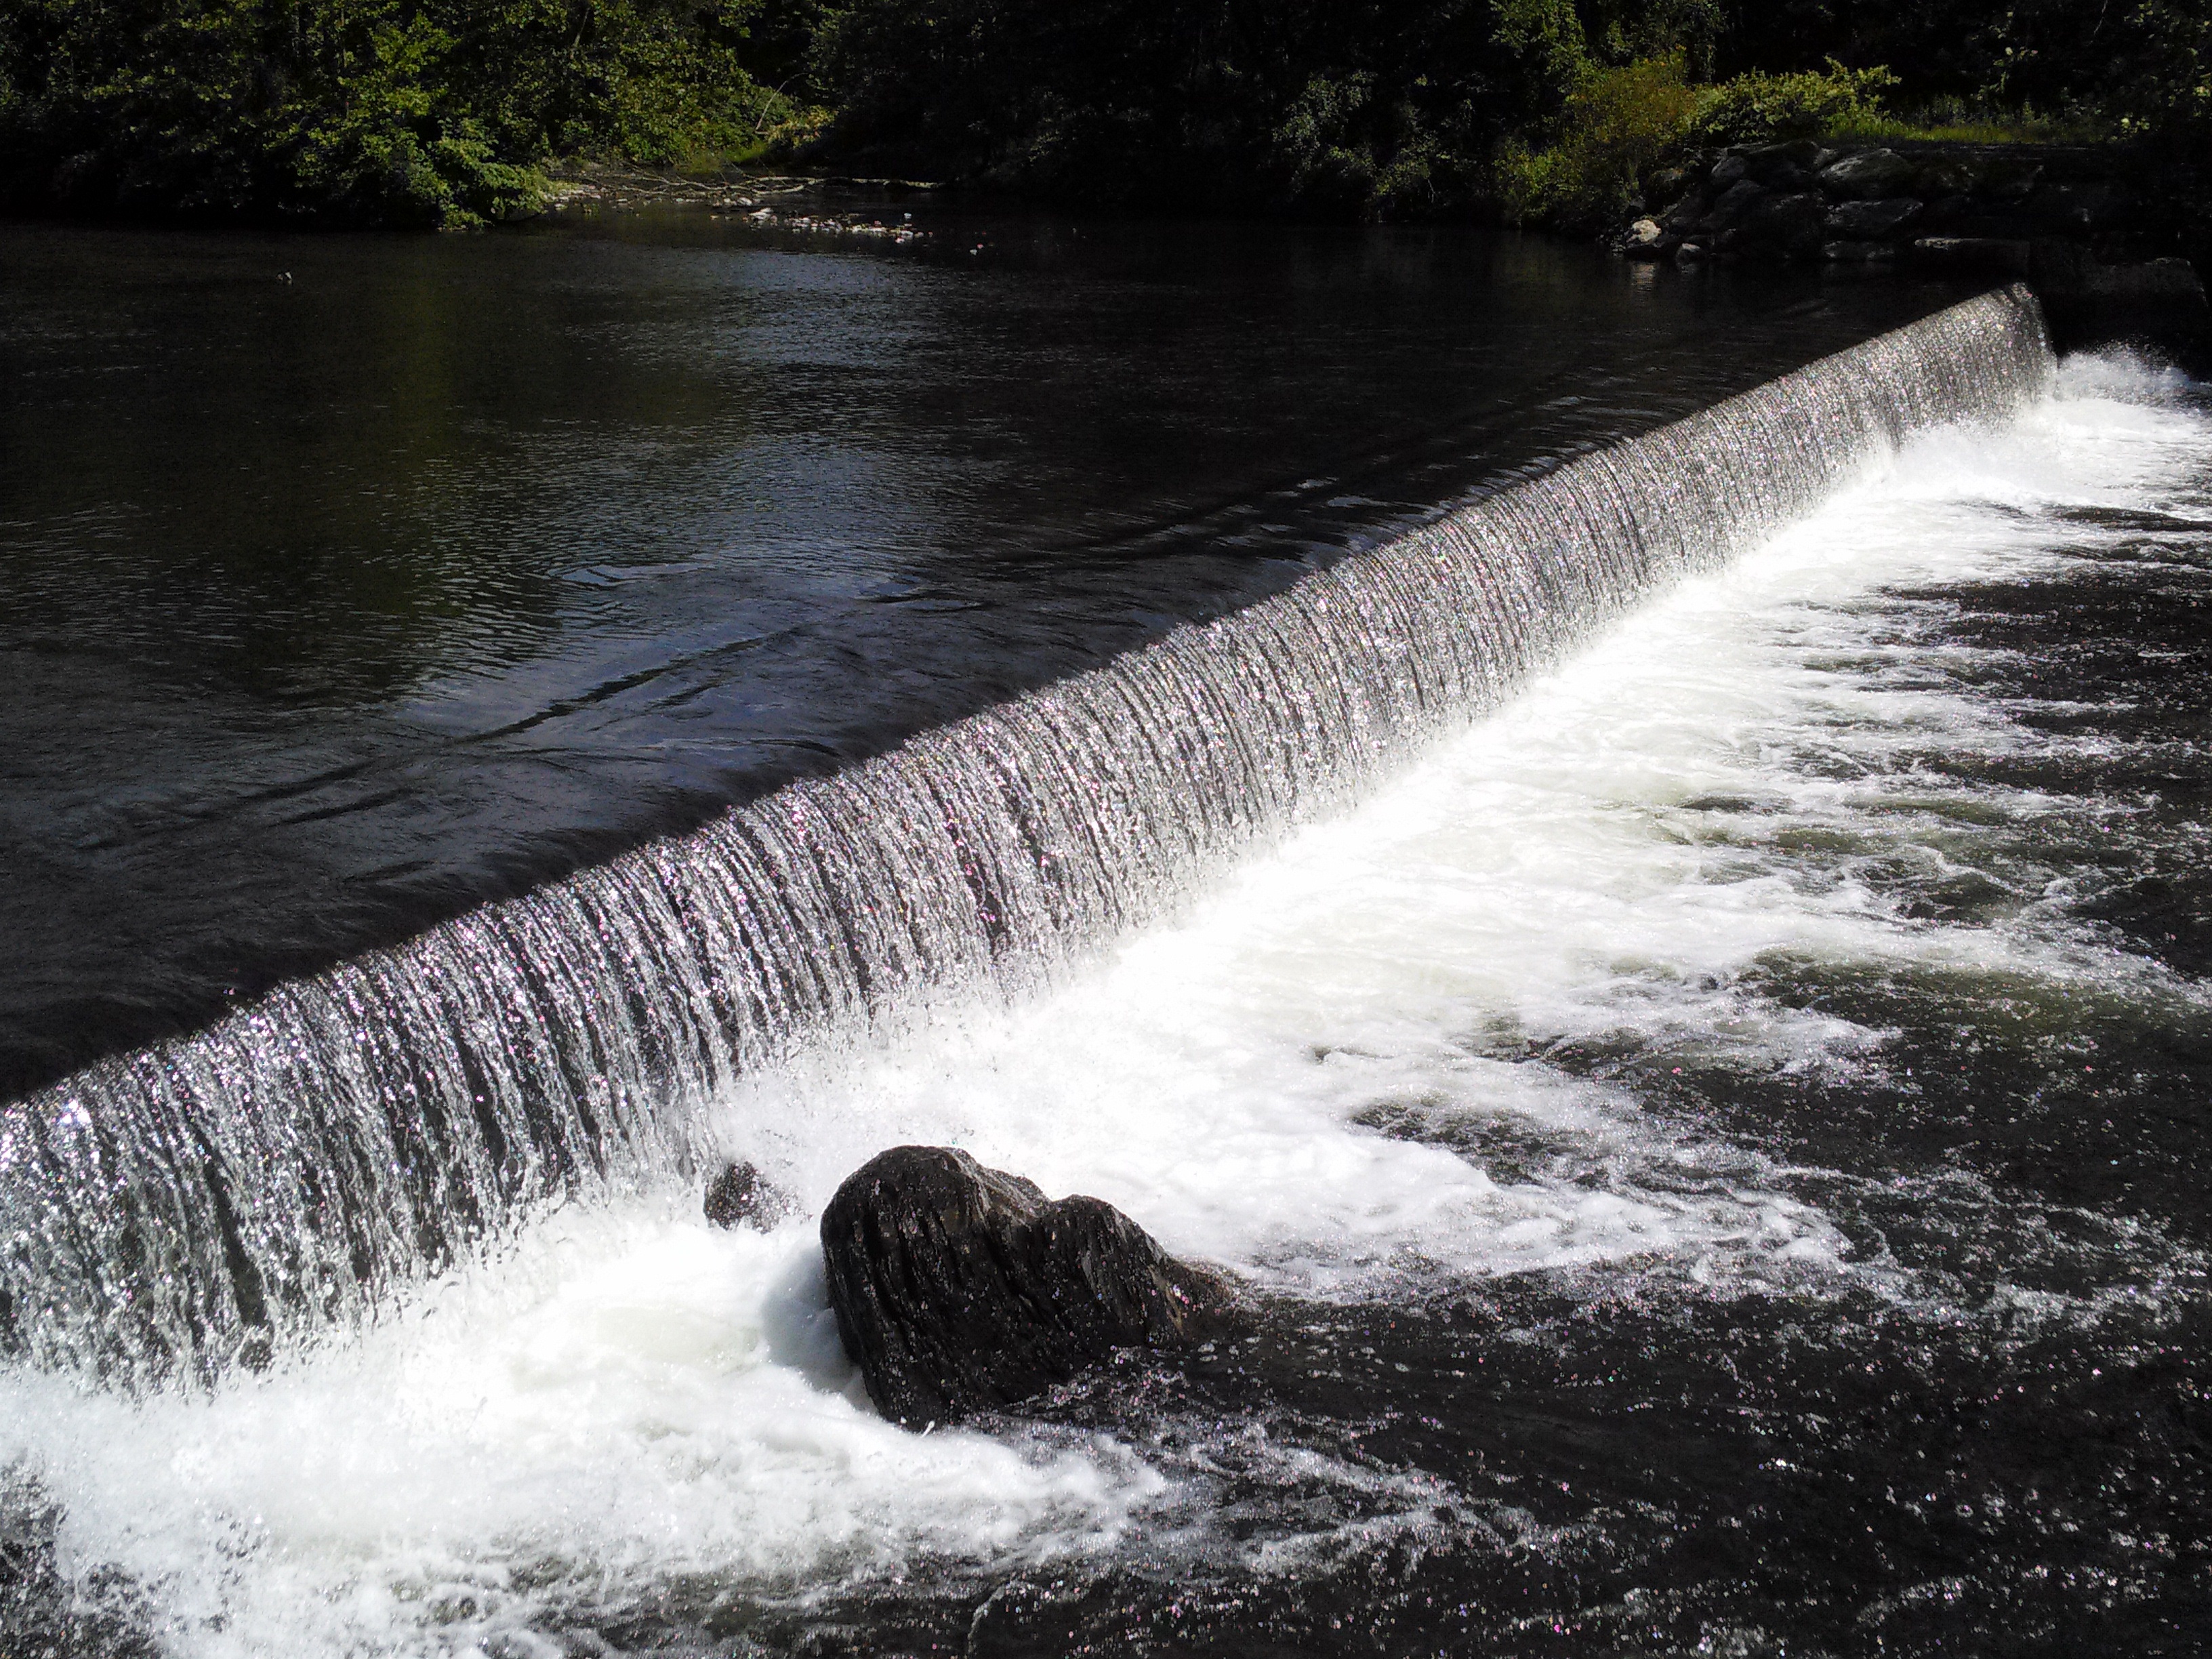
water, waterfall, fall, wave, river, stream, cascade, scenery, rapid, body of water, outdoors, water feature, water falls